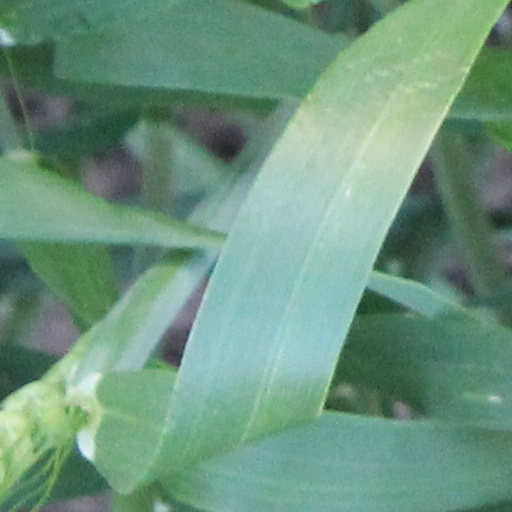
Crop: wheat